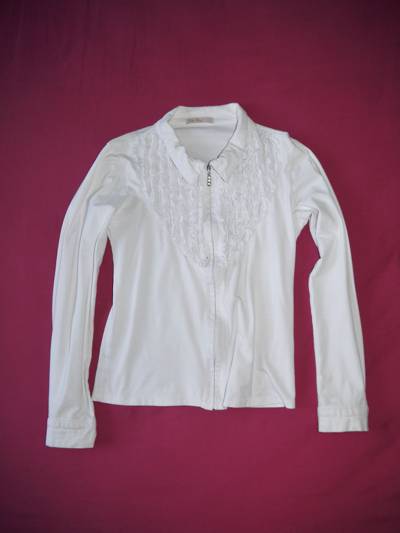
Waste category: clothes